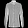
Label: Shirt